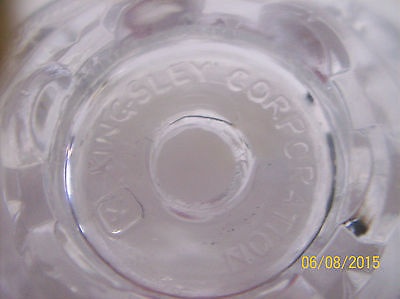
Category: lamp